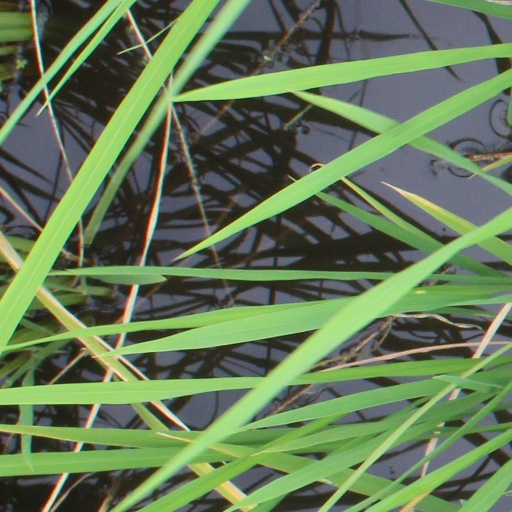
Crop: rice